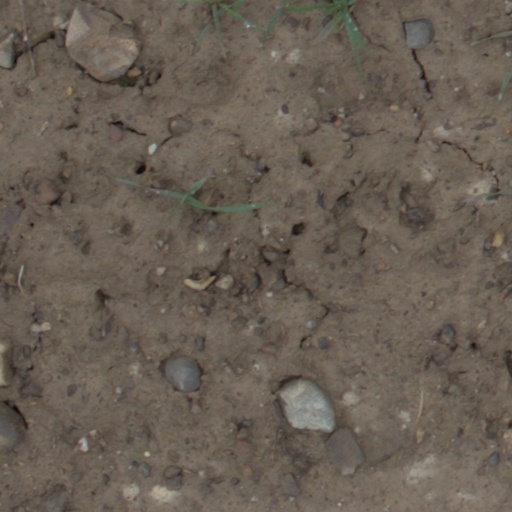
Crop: wheat